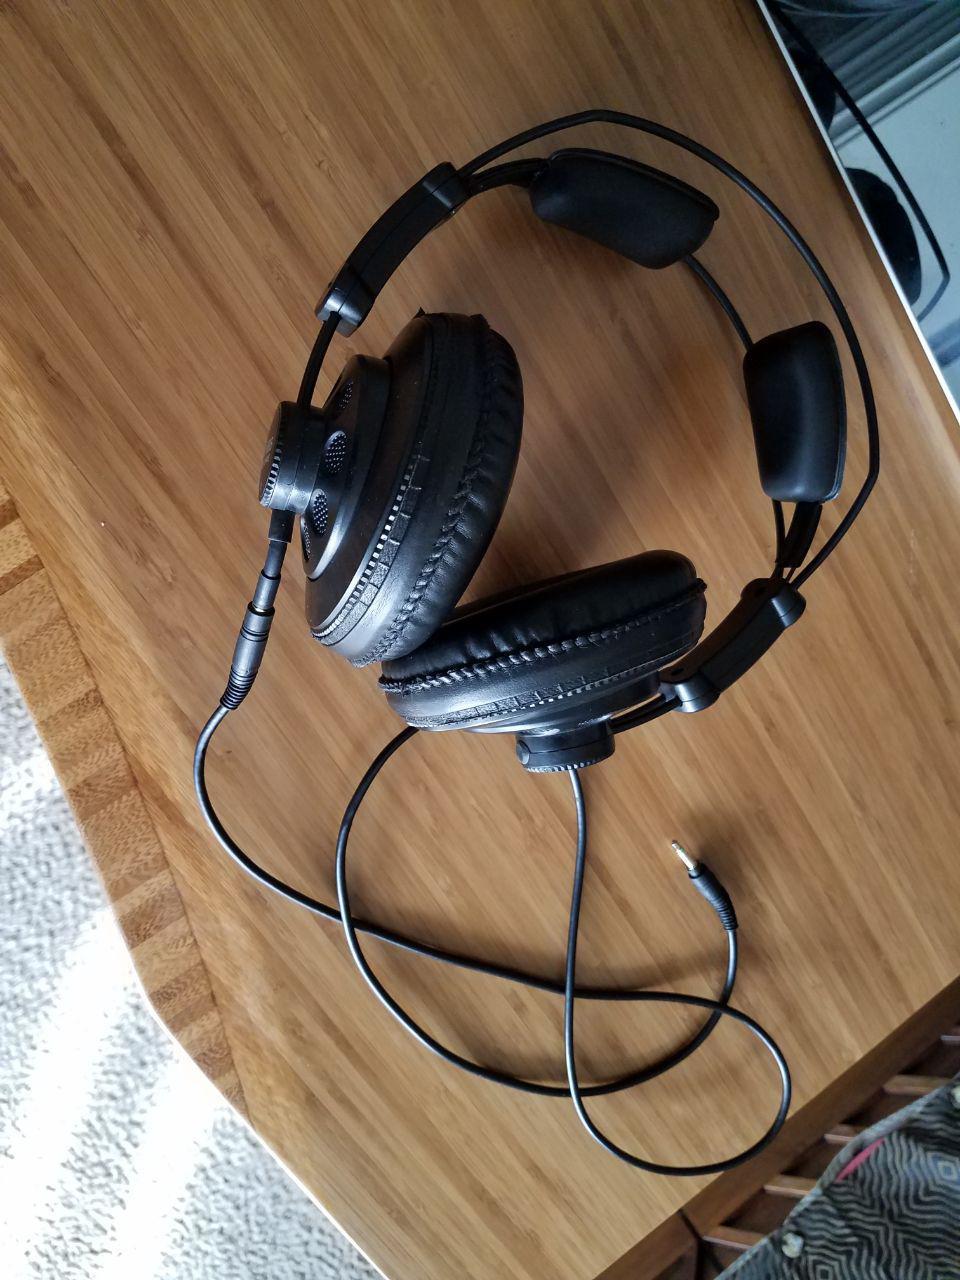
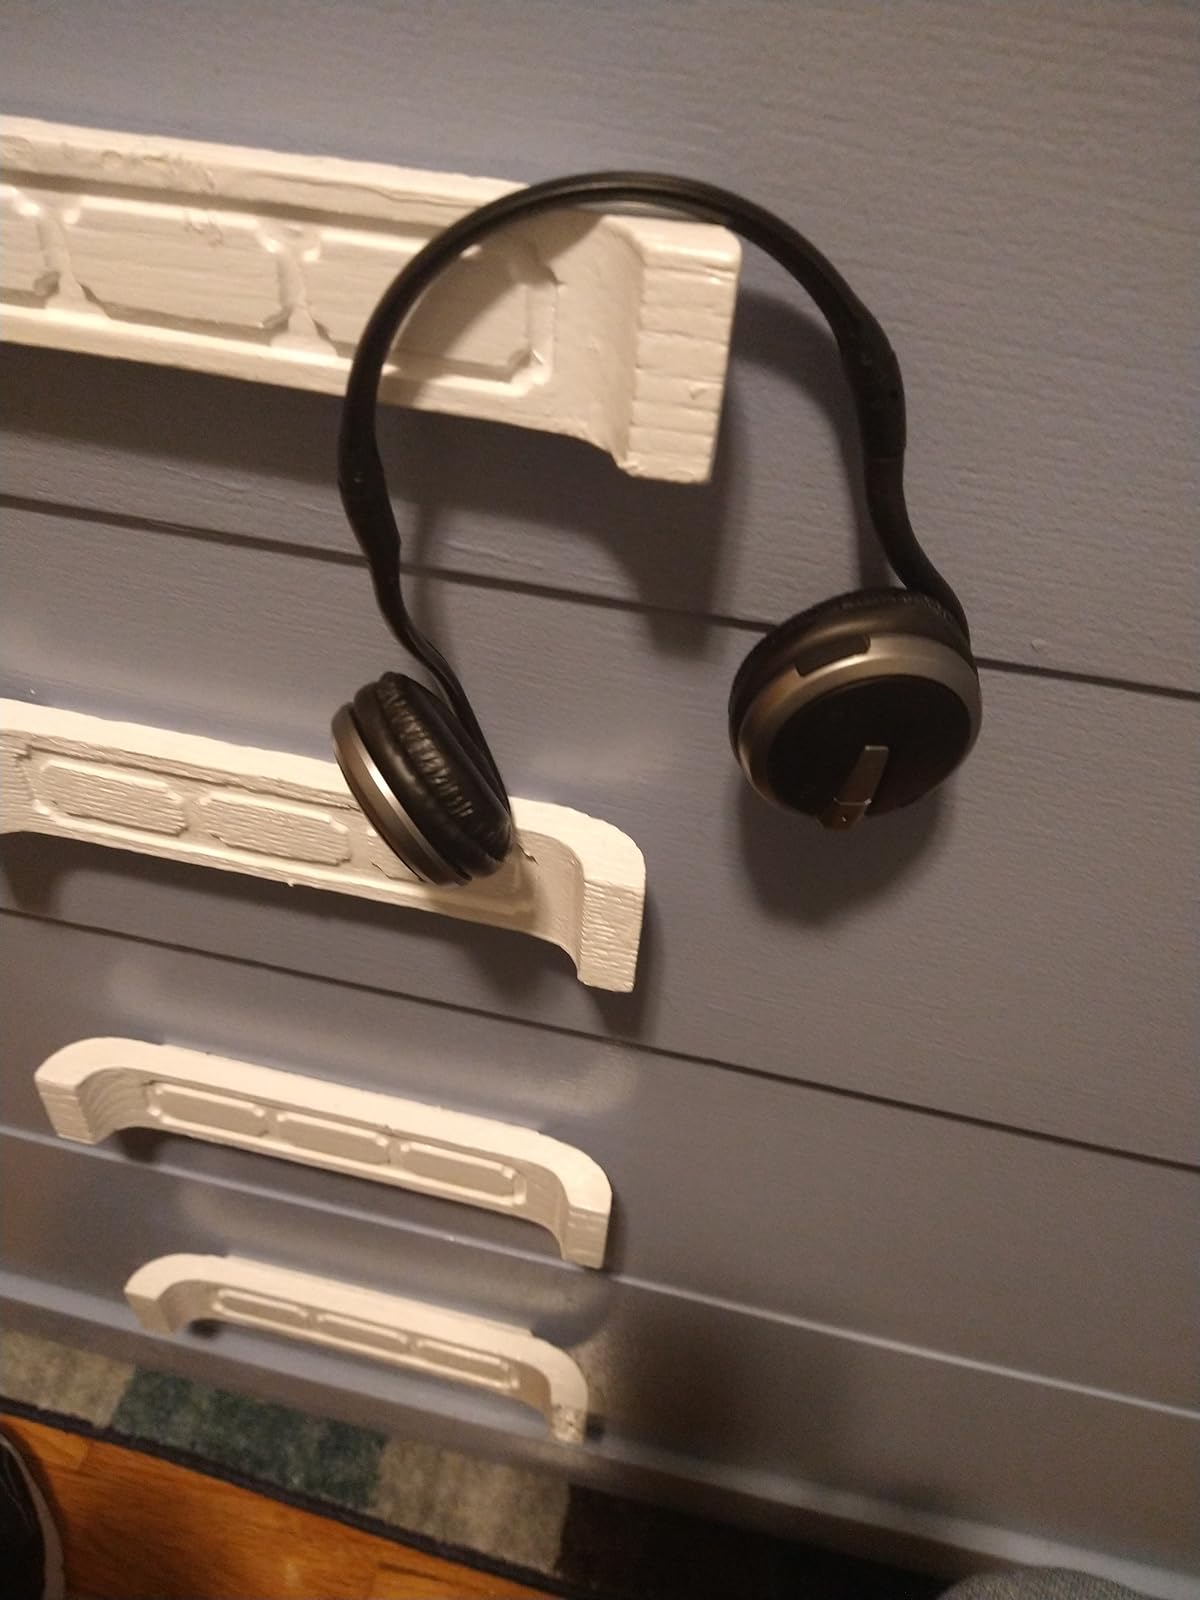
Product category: headphones
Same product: no